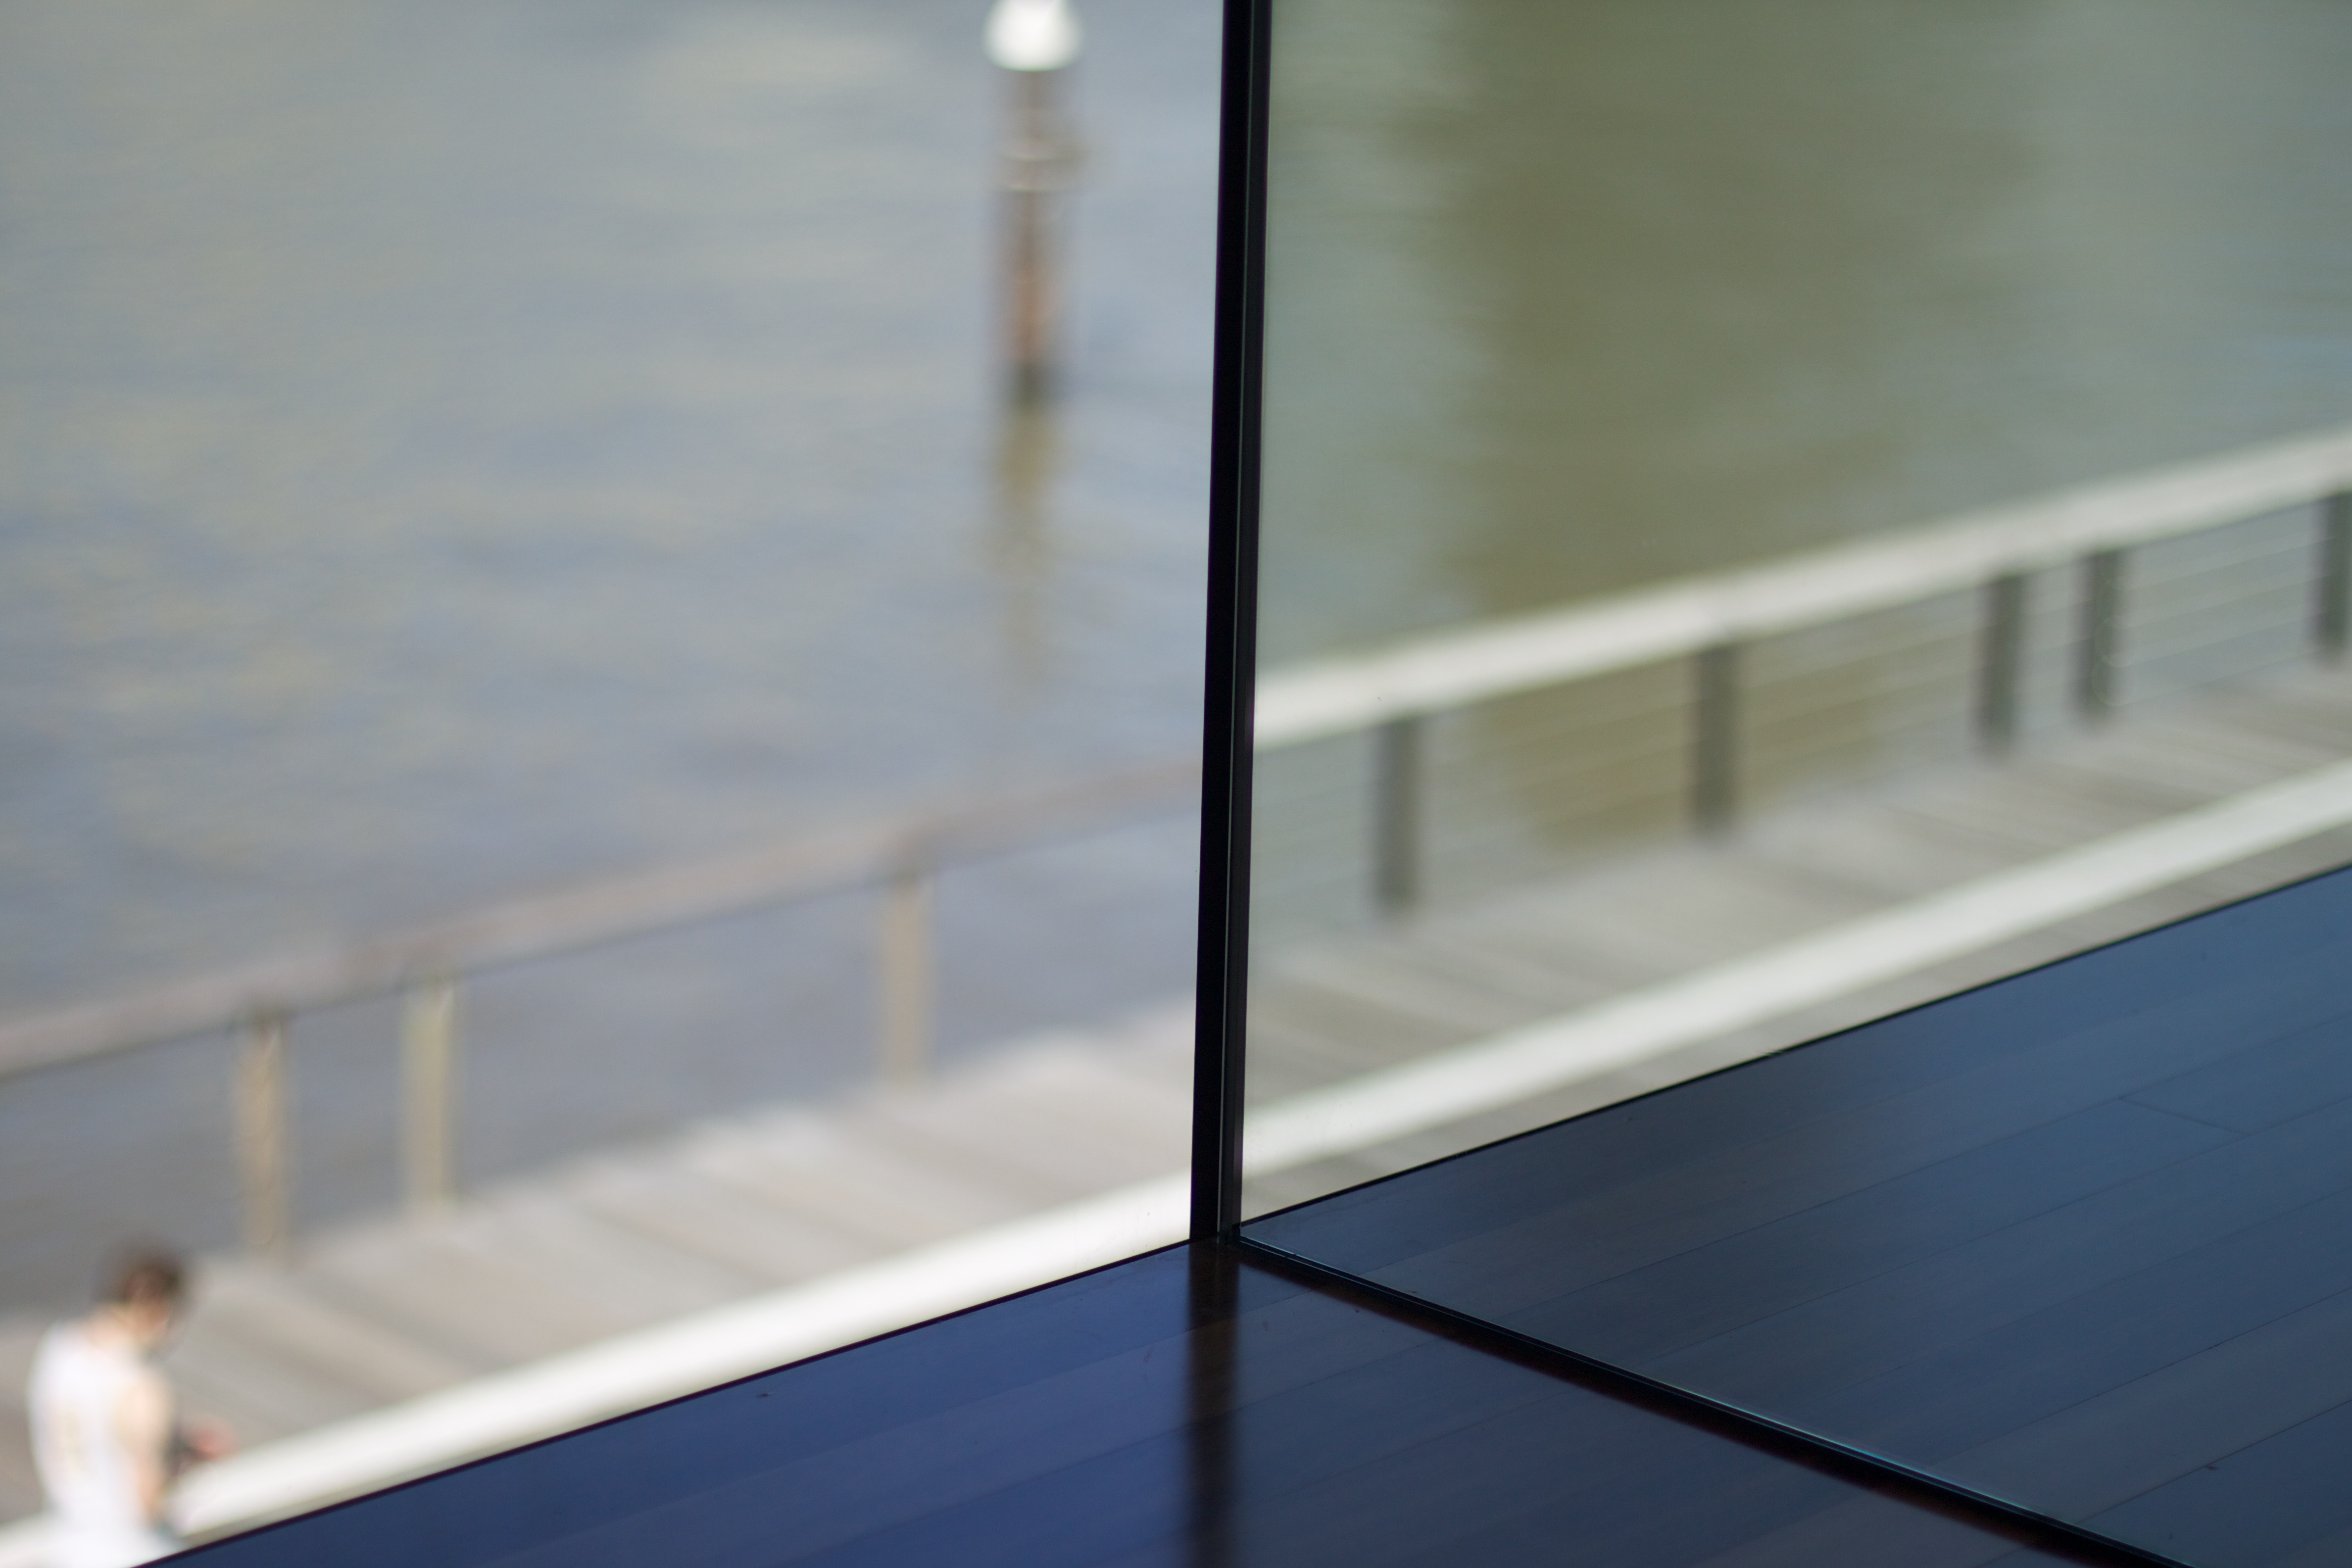
light, architecture, wood, white, floor, window, glass, wall, ceiling, line, reflection, color, blue, lighting, material, interior design, design, window blind, shape, hz10anz, flooring, daylighting, window covering